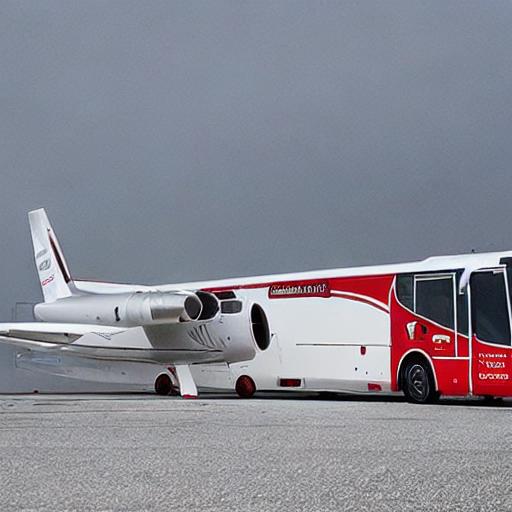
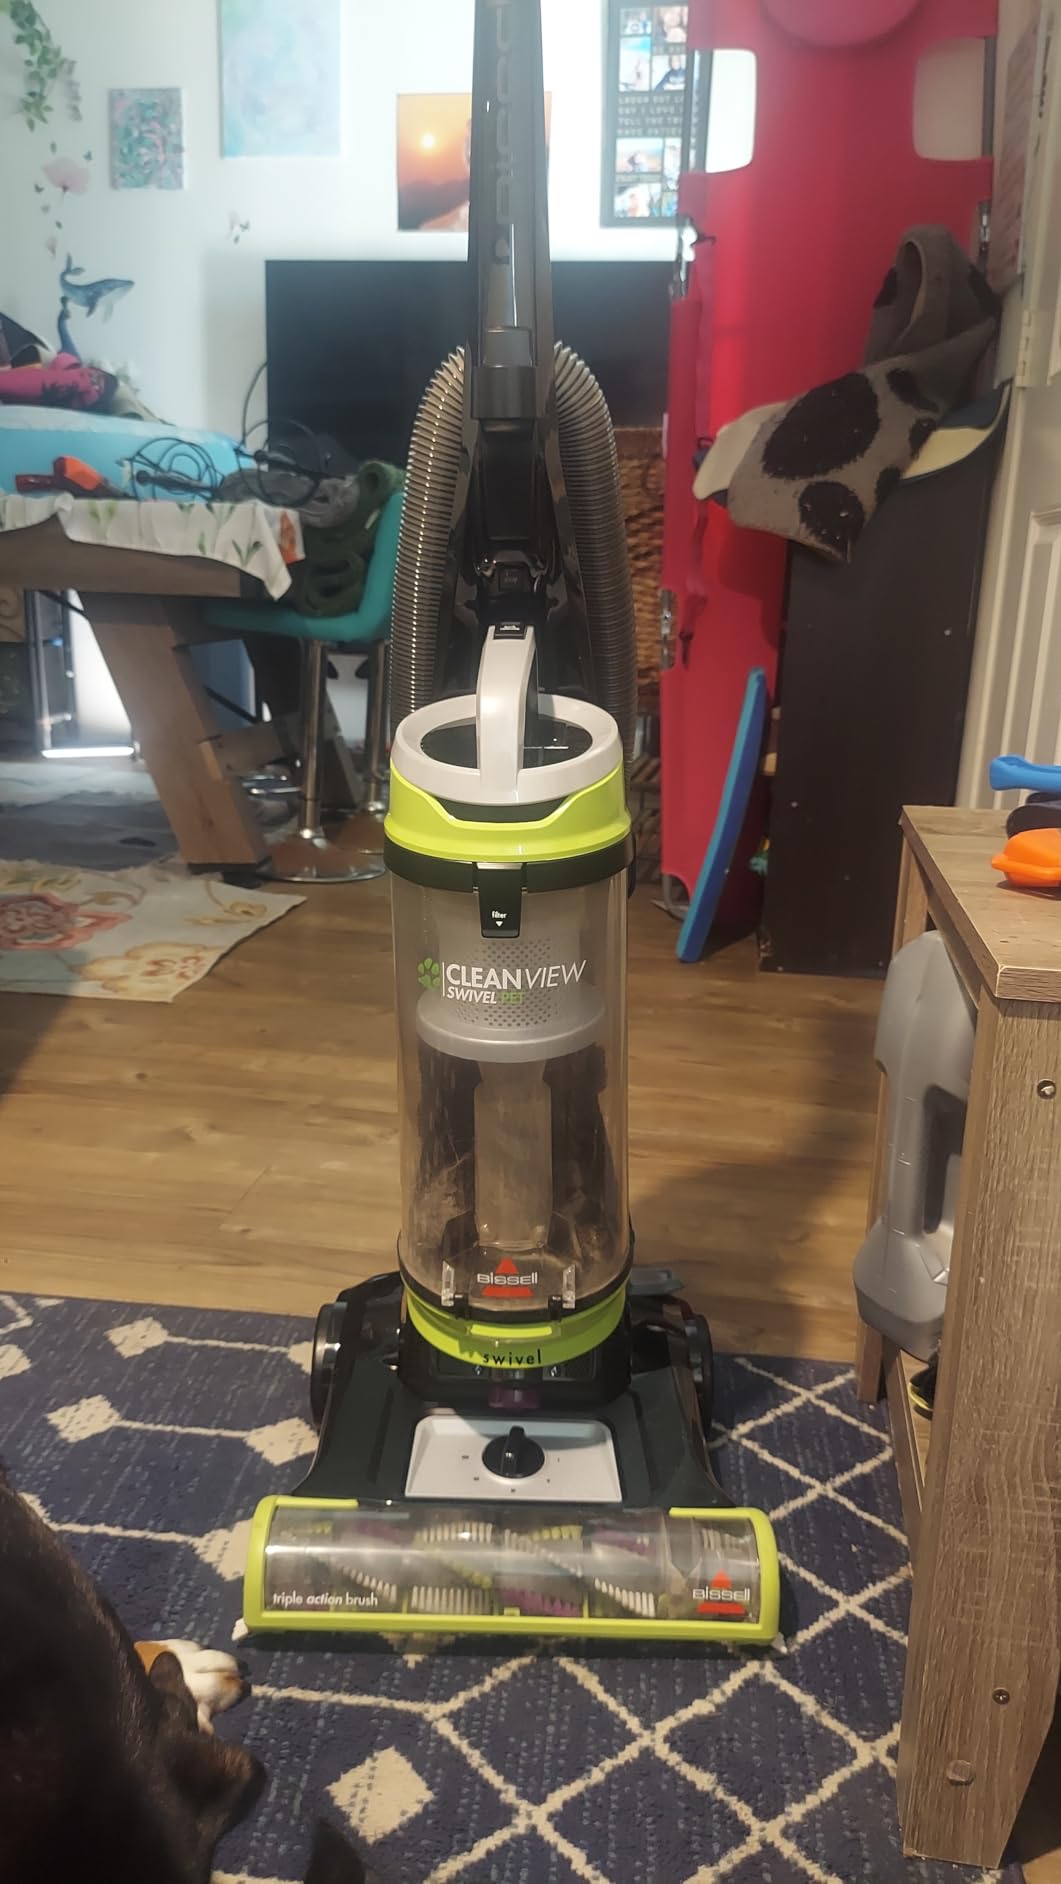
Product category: items_vacuum
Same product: no